Dunedin Law Courts

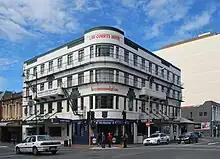
The Law Courts Hotel, an Art Deco building within the historic precinct

One of the city's most historic public houses and hostelries, the Law Courts Hotel, is located close to the courts in Lower Stuart Street, in a large Art Deco building (also listed by the Historic Places Trust, Category II) directly opposite the Allied Press Building (the offices of the city's main newspaper, the "Otago Daily Times"). The prime location of this hotel near these two premises has greatly contributed to its history, as has its longevity (having originally been founded as the Auld Scotland Hotel in 1863).